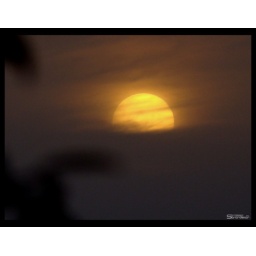
This was shot on the way from Subhash chowk to market road in Dalhousie